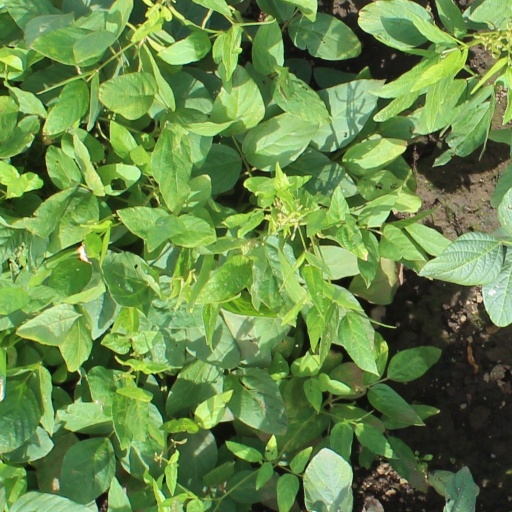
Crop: soybean